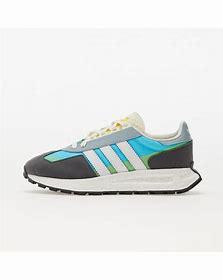
Brand: adidas
Model: originals Adidas Originals Retropy E5